Fracture of biological materials

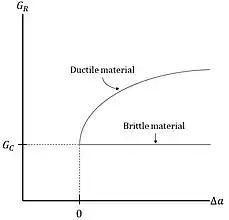
Resistance curve of crack extension force versus crack extension for a brittle and ductile material, showing formula_2, the critical strain energy release rate.

The resistance curve (R-curve) is utilized to study crack propagation and toughness development of a material by plotting the crack extension force versus crack extension. In bone literature, the R-curve is said to characterize "fracture toughness" behavior, but this term is not favored in engineering literature and the term "crack growth resistance" is used instead. This term is used to emphasize the material behavior over a change in crack length. The R-curve linear elastic fracture mechanics approach allowed researchers to gain insight into two competing mechanisms that contribute to bone toughness. Bone displays a rising R-curve which is indicative of material toughness and stable crack propagation.